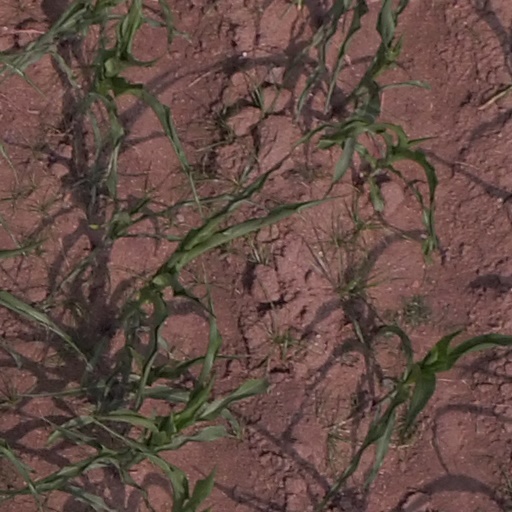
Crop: maize; corn